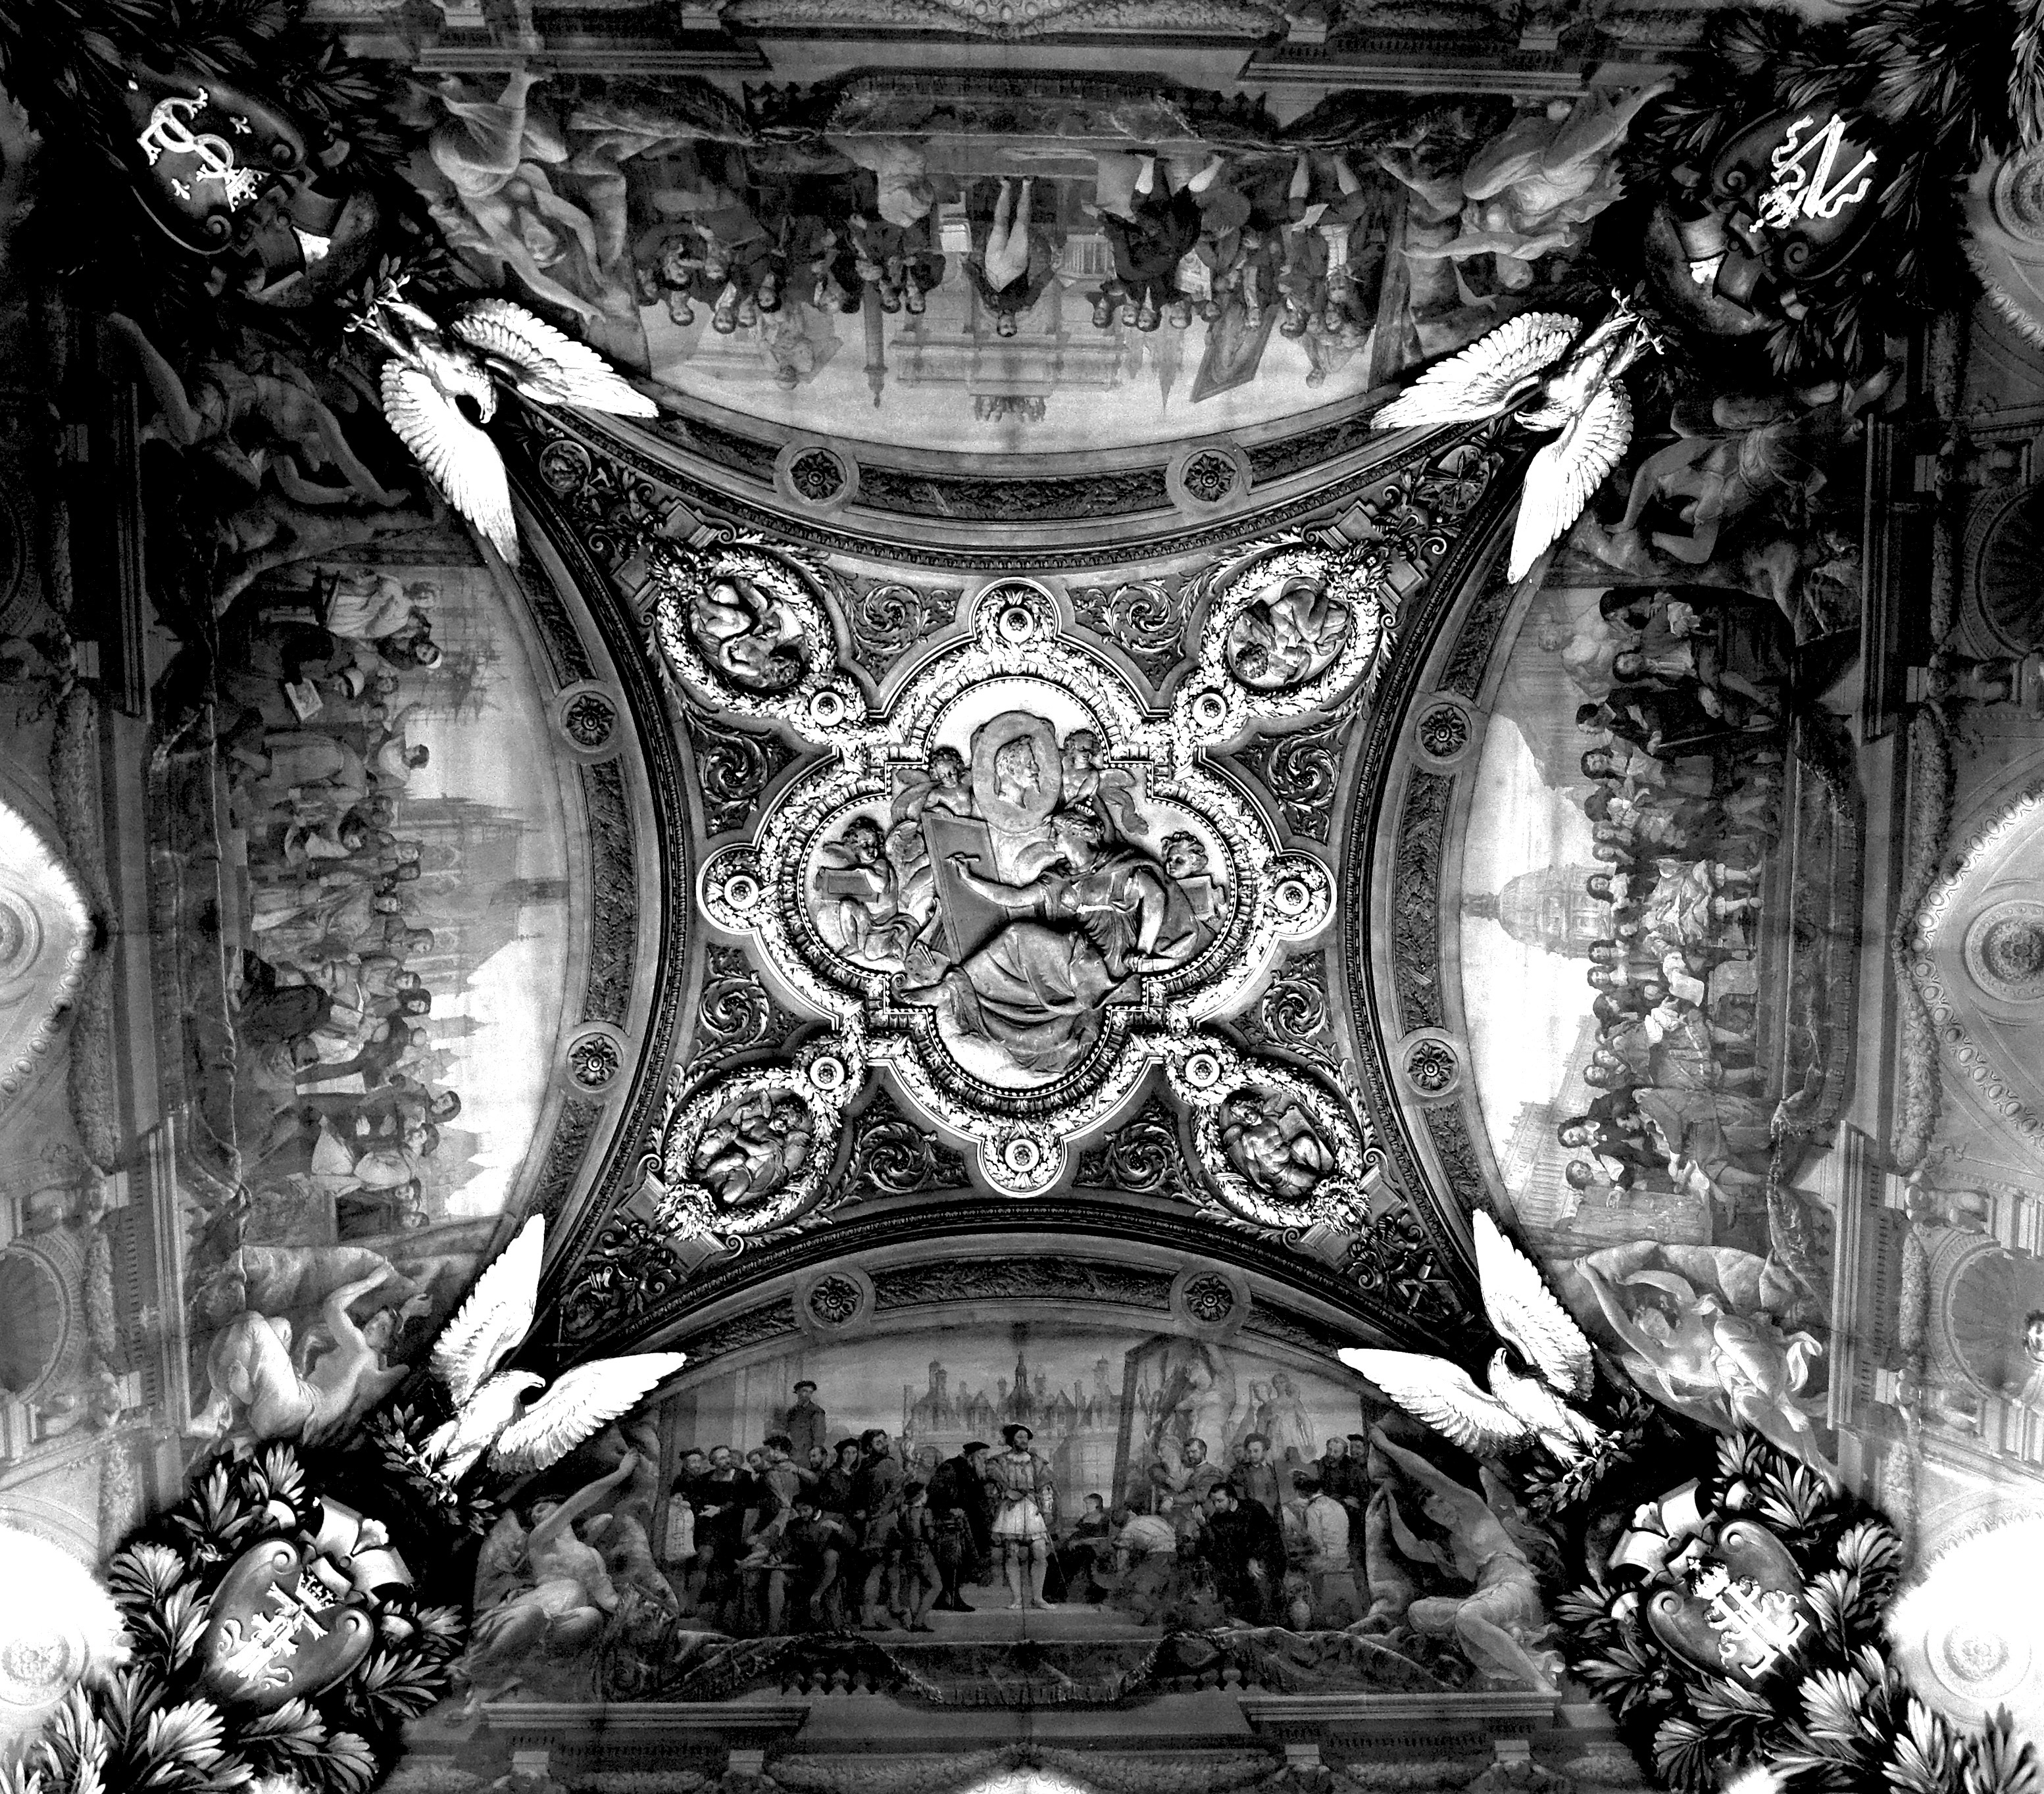
black and white, photography, paris, museum, monochrome, seal, sculpture, art, drawing, symmetry, image, gothic architecture, monochrome photography, ancient history, sealing